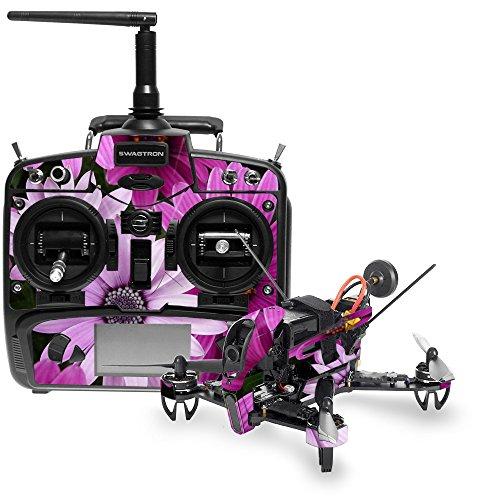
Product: MightySkins Skin Compatible with Swagtron SwagDrone 210-UP - Purple Flowers | Protective, Durable, and Unique Vinyl Decal wrap Cover | Easy to Apply, Remove, and Change Styles | Made in The USA
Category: Sports & Outdoors | Outdoor Recreation | Skates, Skateboards & Scooters | Scooters & Equipment | Accessories
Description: FLY IN STYLE: Show off your own unique style with MightySkins for your Swagtron SwagDrone 210-UP Don’t like the Purple Flowers skin We have hundreds of designs to choose from, so your SwagDrone 210-UP will be as unique as you are.
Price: $19.99
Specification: ProductDimensions:10x0.1x12inches|ItemWeight:0.16ounces|ShippingWeight:0.96ounces(Viewshippingratesandpolicies)|ASIN:B07BQ9YCDR|Itemmodelnumber:SWSD210-PurpleFlowers